Paulínia

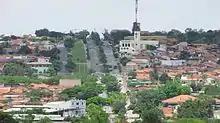
The Monte Alegre neighborhood, in the southern region, is one of the oldest in the city.

The executive power is represented by the mayor, assisted by his cabinet of secretaries, following the model proposed by the Federal Constitution. The first representative of the executive power and mayor of the municipality was José Lozano Araújo, elected soon after the emancipation of the town. In thirteen mandates, eleven mayors have passed through the City Hall of Paulínia. In the last few years, the position was held by Edson Moura, elected in 2000 and reelected in 2004. In 2009, José Pavan Júnior (PSB) took over the mayor's office, who was removed from office on 20 July of the same year. The interim mayor, Marcos Roberto Bolonhezi, took over until the 22nd, when Pavan returned to the mayor's office due to the suspension of the cassation.